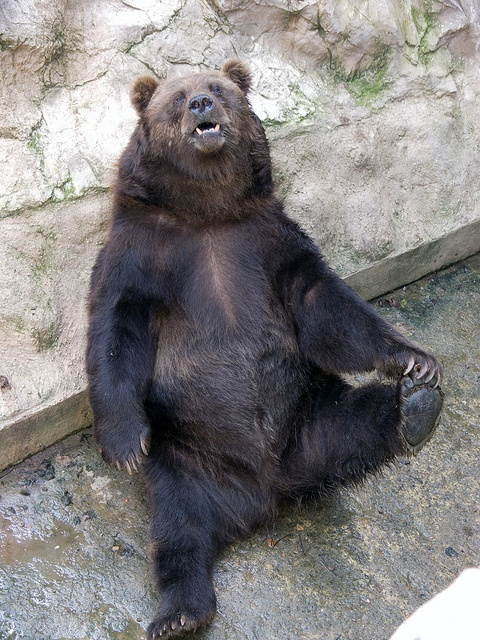
The bear is taking a break on the rock formation.
a large brown bear is sitting up in a zoo
A large brown bear sitting in a enclosure.
a bear in black is laying outside in the sun
Grizzly bear sits upright and holds onto one foot.